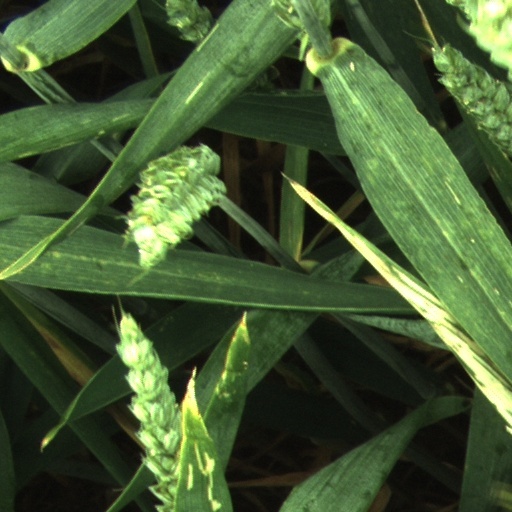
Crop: wheat